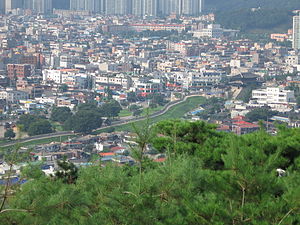
Suwon
Udsigt ud over Suwon med en del af rådhuset
Suwon er en provinshovedstad i Gyeonggi-do, Sydkorea. En by med over en million indbyggere. Suwon ligger cirka 30 kilometer syd for Seoul og er en af de mest populærer af Seouls satelitbyer. Den er normalt kendt som "Byen med meget fromhed".